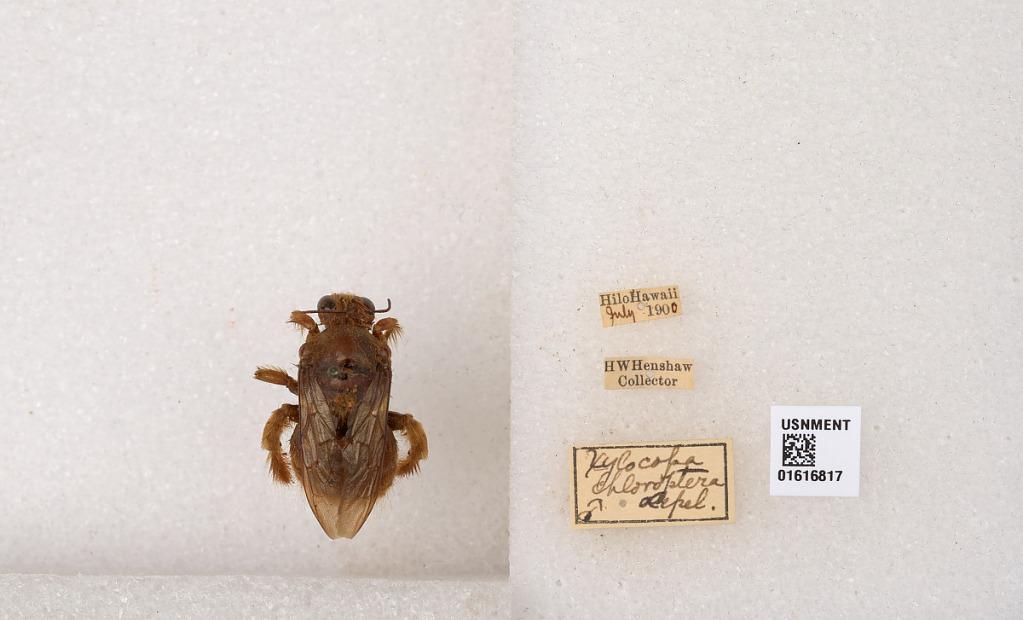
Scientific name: Xylocopa (Neoxylocopa) sonorina Smith
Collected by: H. Henshaw
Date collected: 1900-7-1
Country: United States
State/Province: Hawaii
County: Hawaii
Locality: Hilo
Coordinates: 19.7225, -155.087